Jordan Cameron

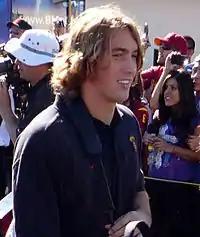
Cameron at USC

After high school, Cameron decided to play basketball at Brigham Young University rather than football. After redshirting his freshman year (2006–07), he decided to give football another try. He transferred to USC in 2007 to play football as a wide receiver. However, when USC refused to accept some of Cameron's credits from Brigham Young, he was forced to withdraw and attend Ventura College. He missed the football season but was given the option to try to rejoin the team in 2008. Even if he had stayed at USC, due to NCAA transfer rules he would have been ineligible to play in 2007.